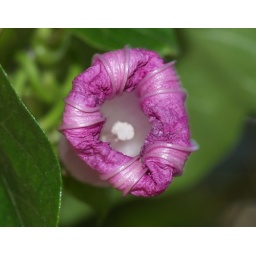
A bud of a vine flower that was growing up a tree in the park.